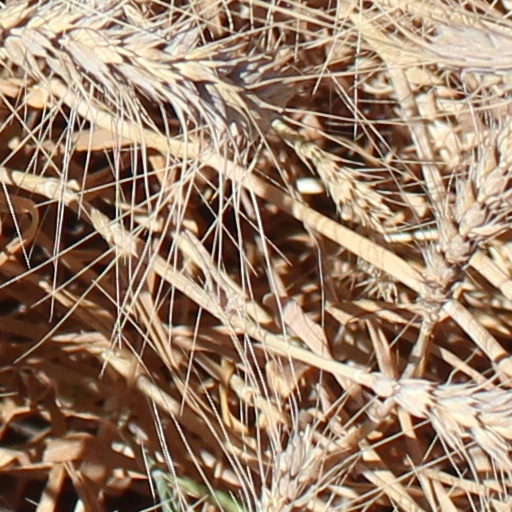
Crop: wheat